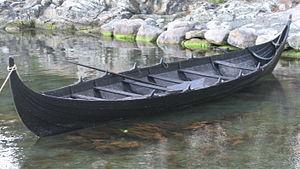
L’histoire de la Norvège est largement liée à celle du reste de la Scandinavie mais sa situation à l'ouest de cette péninsule lui confère une longue façade maritime donnant sur l'océan Atlantique à travers la mer du Nord et la mer de Norvège, ce qui fait l'originalité de son histoire par rapport à ses voisins. Peuplée par les Samis ou Lapons à partir du Xᵉ millénaire av. J.-C. puis par des peuples germaniques, elle fait partie des territoires d'origine des Vikings. Apportant de nouvelles techniques et utilisant plus largement l'écrit, ces derniers dominent culturellement les Samis. Les conflits ouverts sont cependant peu nombreux et ces populations accèdent, dans la deuxième moitié du XXᵉ siècle, à une pleine reconnaissance.